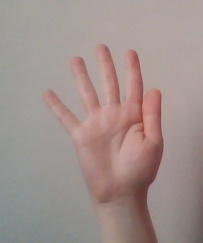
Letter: sheen